Question: Please indicate a possible affordance area of the hold_book that can be used for holding
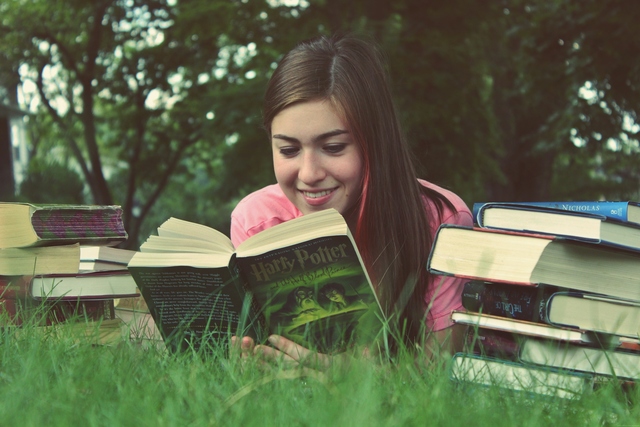
Answer: [119.5, 202.5, 399.5, 377.5]